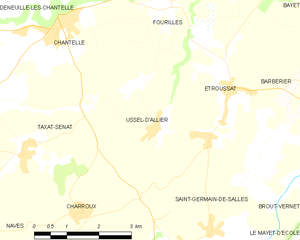
Carte des communes françaises: Ussel-d'Allier